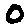
Label: 0